1st Florida Infantry Regiment

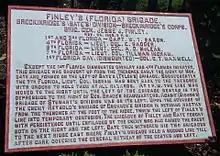
FL marker near Missionary Ridge/Lookout Mountain

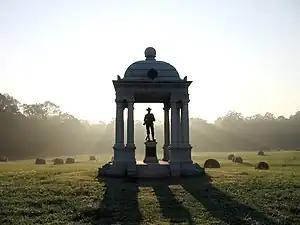
The Chickamauga Florida Monument

When the battle ended in a victory for the South, the Army of Tennessee received the gratitude of their superiors; and the 1st-3rd Florida had 18 of its men put on the Confederate Honor Roll. In early November the Army of Tennessee, still besieging the Union at Chattanooga, Tennessee, to where the federals retreated after Chickamauga, all infantry units from Florida were gathered together into one brigade. Colonel Dilworth, the senior Colonel of the Florida regiments, was on a furlough he was passed for command. Likewise the recommendations for his promotion to brigadier, issued by General Breckinridge and endorsed by General William J. Hardee, was not followed Instead Jesse J. Finley, till now commander of the 6th Florida Infantry, was promoted and assigned. The Florida Brigade consisted of the 1st-3rd, 4th, 6th and 7th Florida Infantry Regiments, as well as the 1st Dismounted Florida Cavalry.